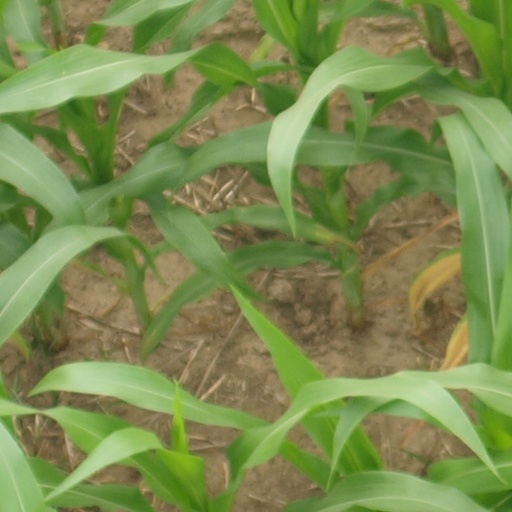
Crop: maize; corn